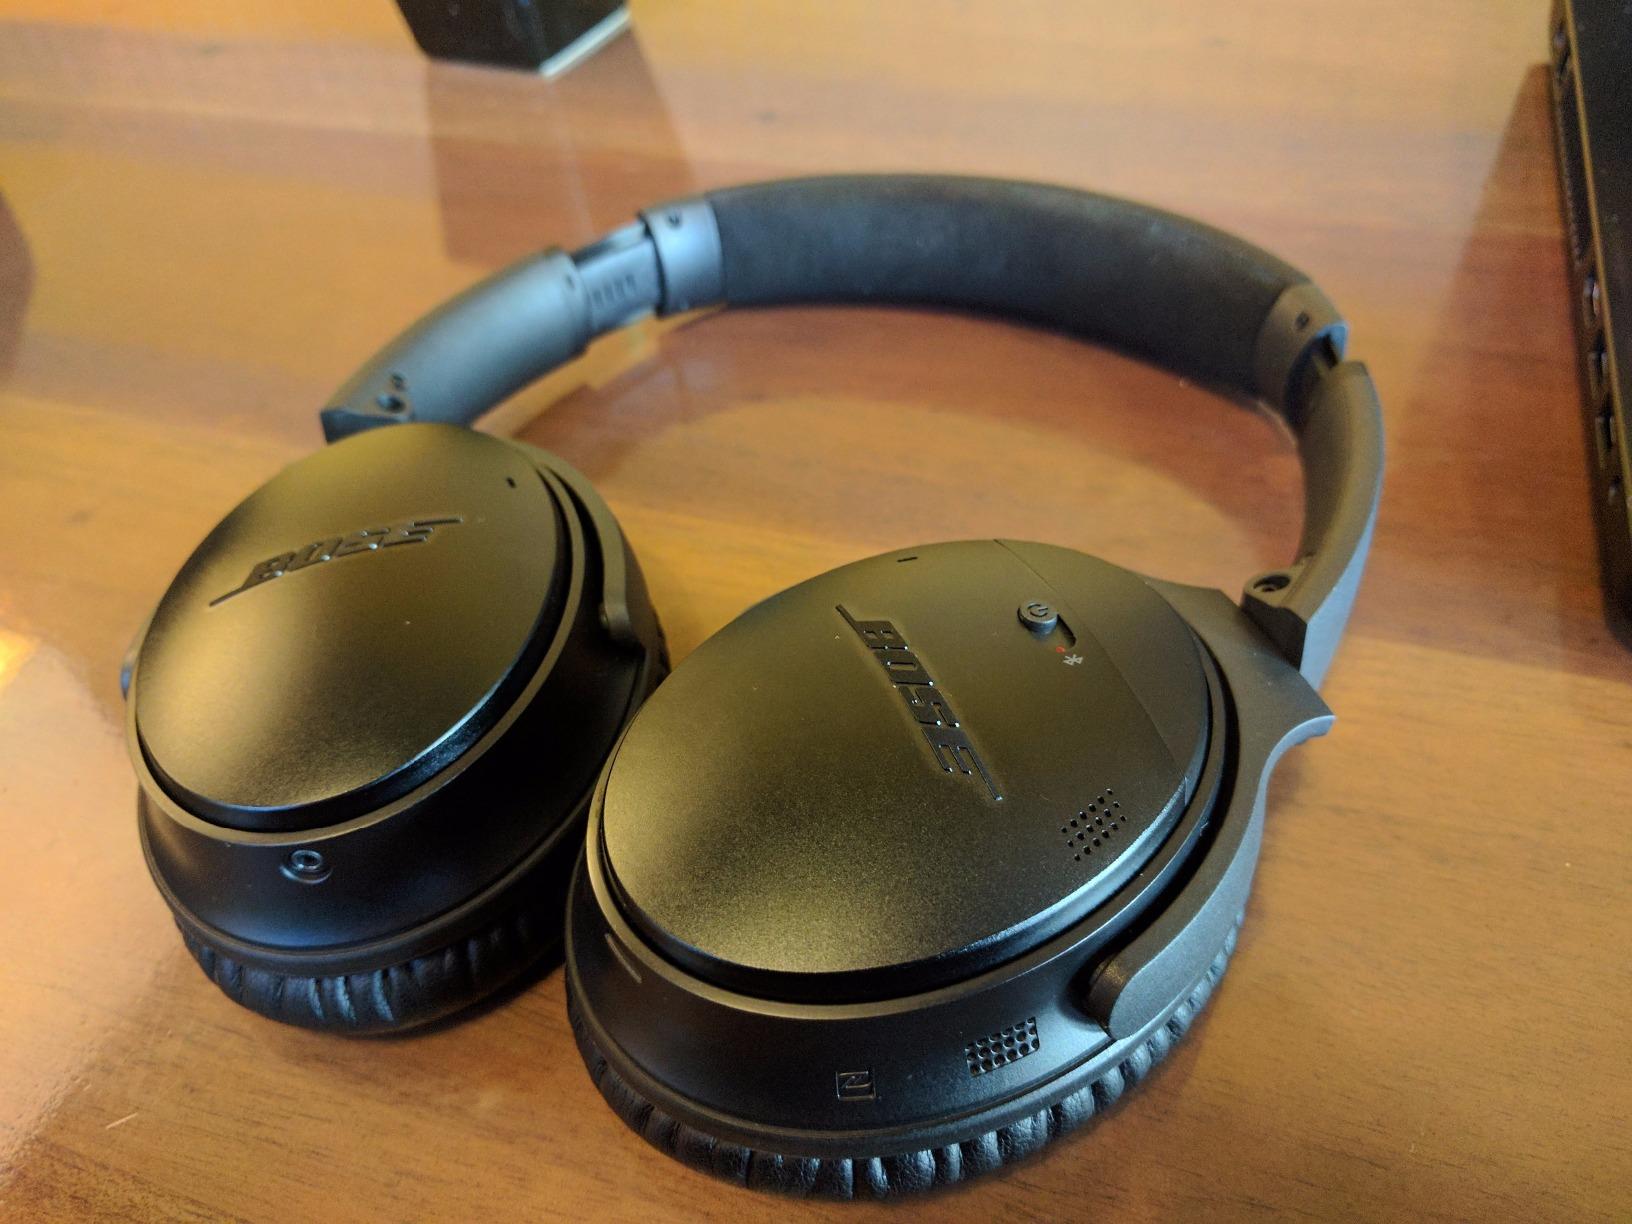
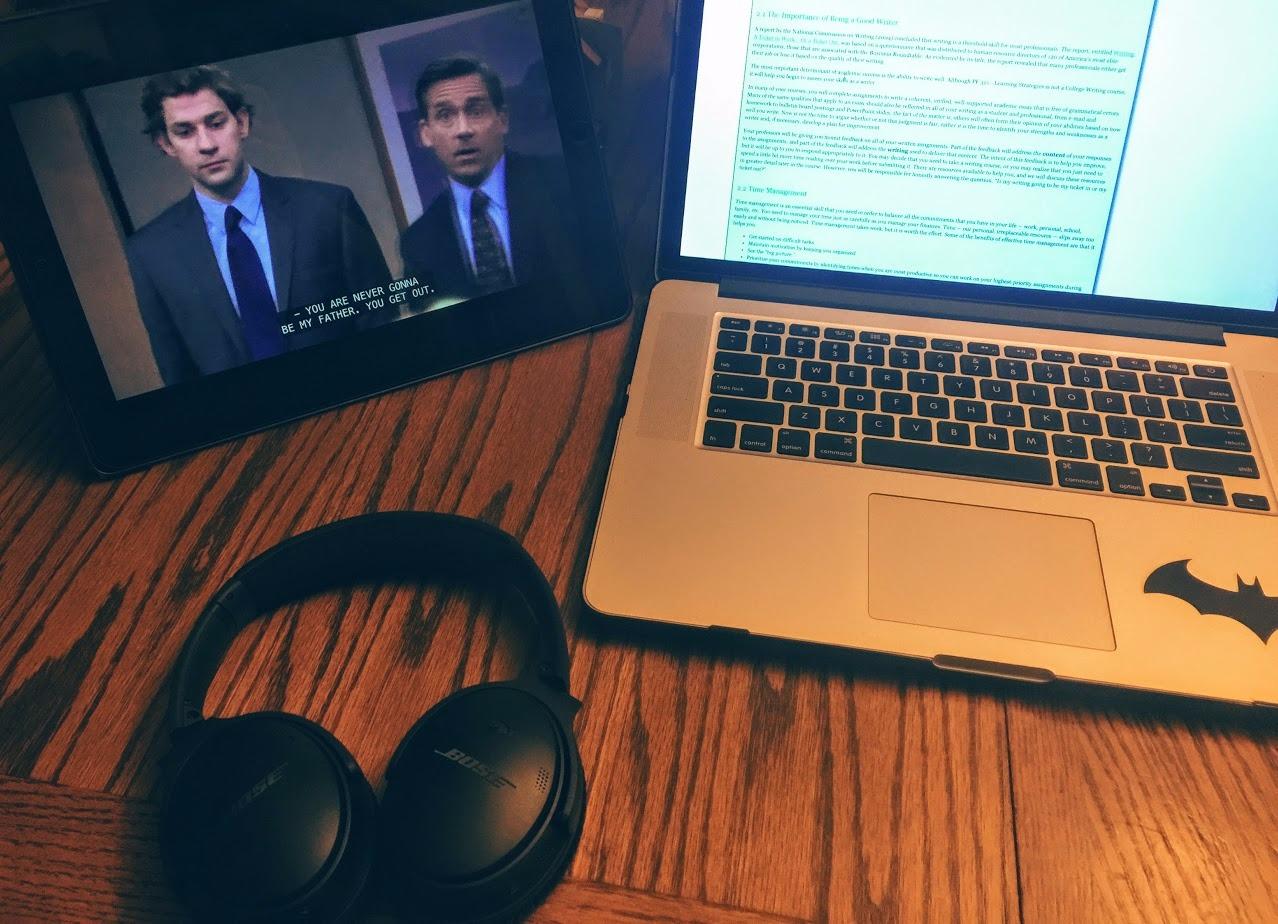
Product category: headphones
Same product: yes